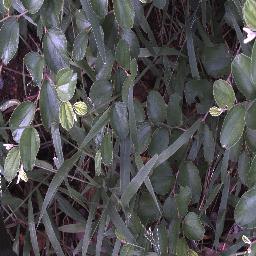
Label: chinee_apple